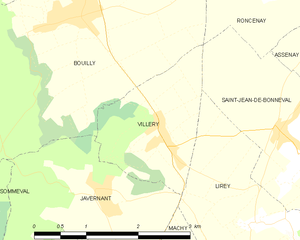
Carte des communes françaises: Villery